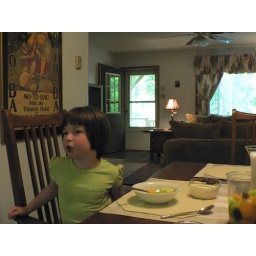
Madeline at Grandma's house in the mountains